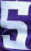
Number: 5